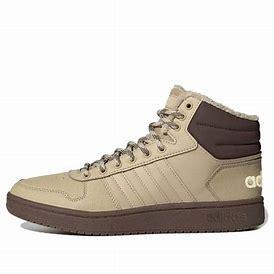
Brand: adidas
Model: neo Adidas NEO Hoops 2 Mid